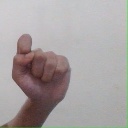
अक्षर: घ